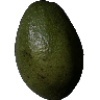
Label: Avocado 1